Ek Tha Raja Ek Thi Rani

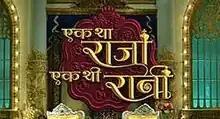

Ek Tha Raja Ek Thi Rani (English: "Once There was a King and Queen") is an Indian television period drama that aired on Zee TV on 27 July 2015. The show initially focused on the love story of Rani Gayatri (Drashti Dhami) and Ranaji (Siddhant Karnick) (Season 1). However, due to the deaths of their characters, the show focused on Rani (Eisha Singh), their daughter, and their son-in law, Raja (Sartaj Gill). However, the character of Rani also died, and her lookalike was introduced as Naina (also led by Eisha Singh). But again the main characters were killed (Raja and Naina died). But the show retained its main lead as it was shown that Raja and Rani had re-taken births as Raj and Rani, respectively. The show went off air on 4 July 2017. The show previously took a seven-year leap, followed by a 12-year leap, followed by a four-month leap, followed by a ten-year leap, and ended by a several years leap, after which these characters died in a car accident, leaving behind their daughter.